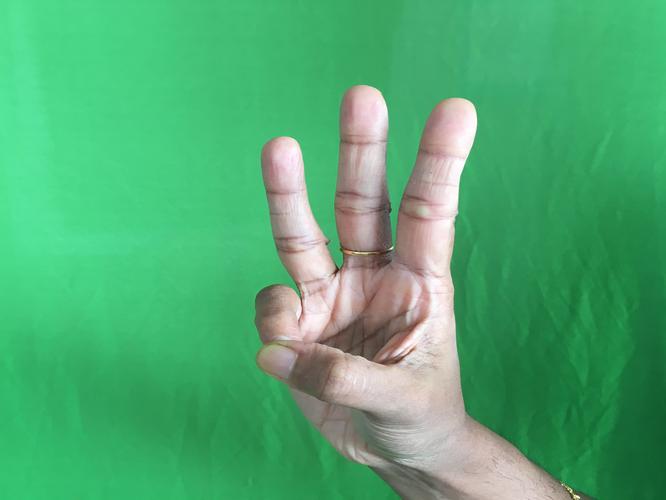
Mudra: Trishulam
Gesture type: single_hand